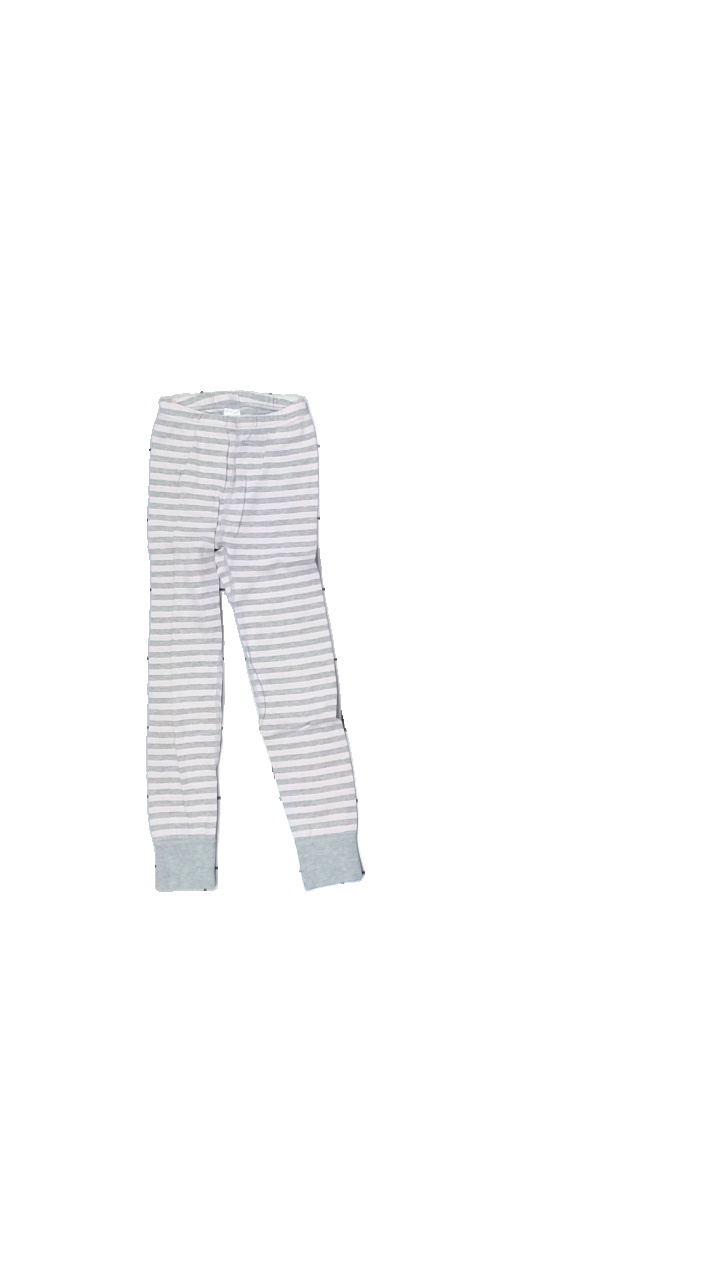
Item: Tights (Ladies)
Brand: H&m
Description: striped tights
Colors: Grey, Pink
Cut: Tight
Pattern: Striped
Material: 100% Cotton
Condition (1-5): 5
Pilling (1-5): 5
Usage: Reuse
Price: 50-100